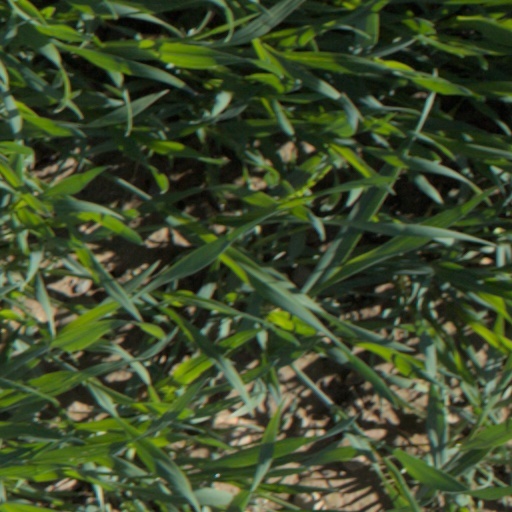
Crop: wheat